The Dallas Connection

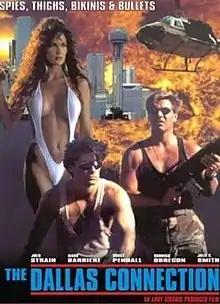

The Dallas Connection is a 1994 spy action film starring Bruce Penhall, Mark Barriere and Julie Strain. It was written and directed by Christian Drew Sidaris and is the tenth installment in the Triple B film series produced by Andy Sidaris, his father.